Question: What color is the table?
Tambaya: Menene launin teburin.?
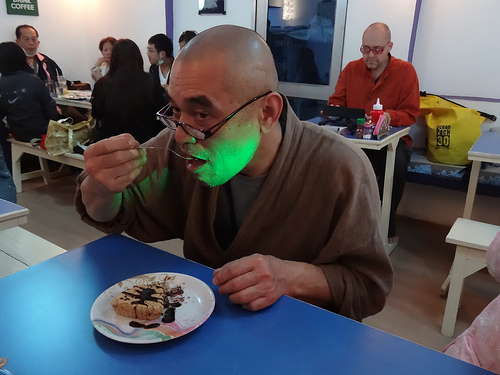
Answer: Blue.
Amsa: Shuɗi.